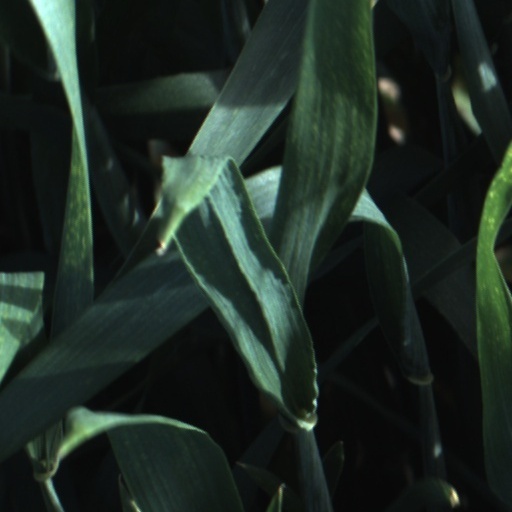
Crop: wheat